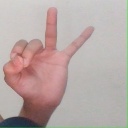
अक्षर: ण